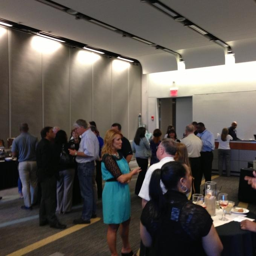
let the sales season begin !